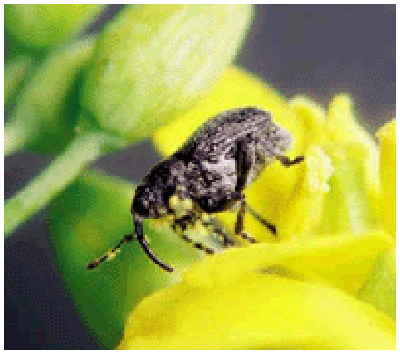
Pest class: Cabbage_seedpod_weevil